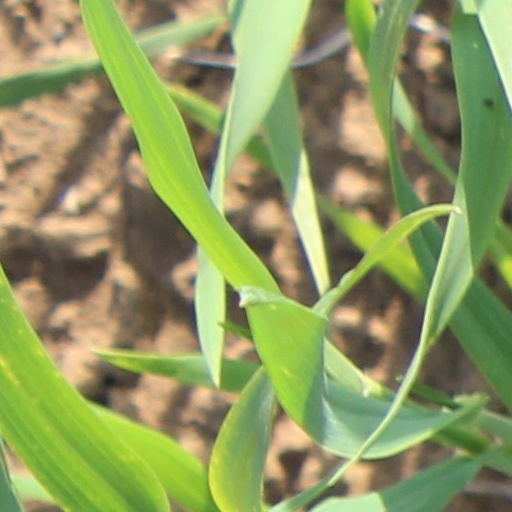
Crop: wheat